Aristotele Fioravanti

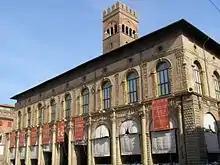
Palazzo del Podestà in Bologna

Little is known about Fioravanti's early years. He was born in Bologna around 1415 into a family of architects and hydraulic engineers.